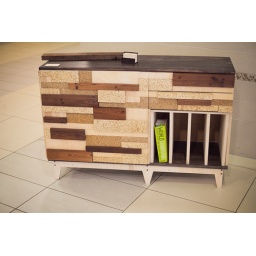
the bike side table by ryan spotowski